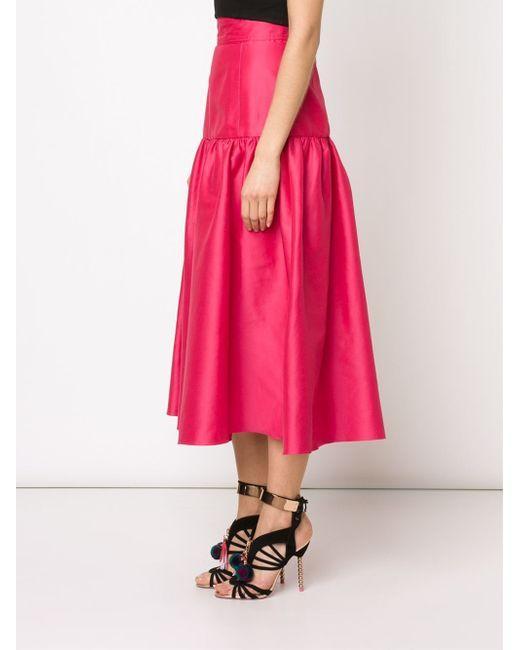
Dunkelrosa knöchellanger Rock für Frauen